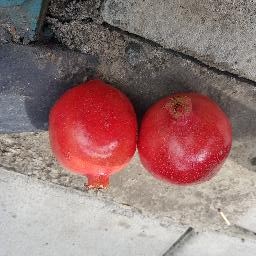
Fruit: Pomegranate
Quality: Good